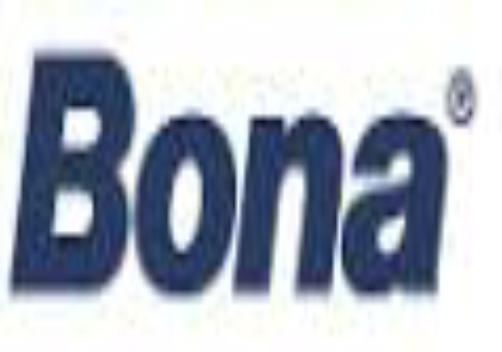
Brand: Bona
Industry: Others